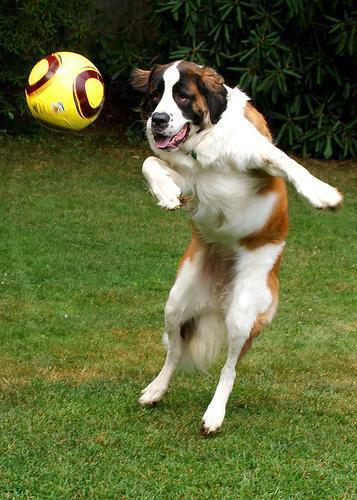
saint bernard